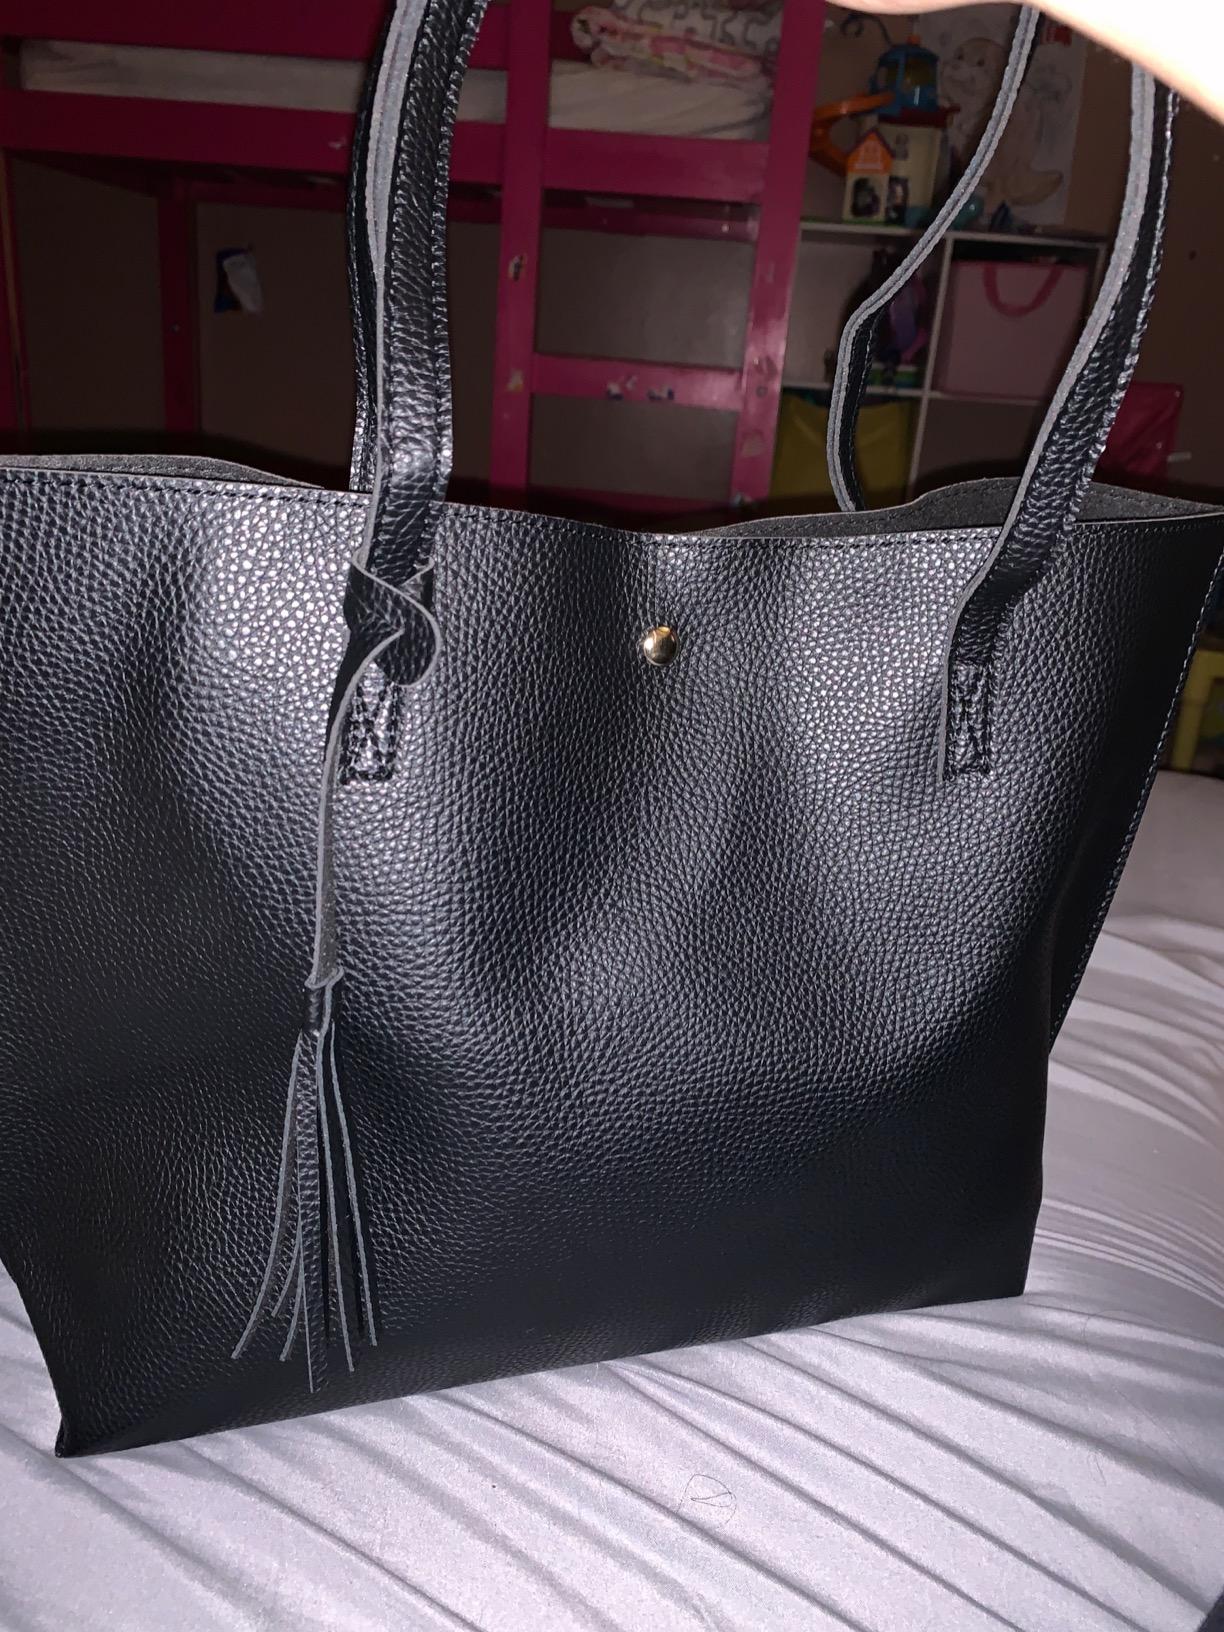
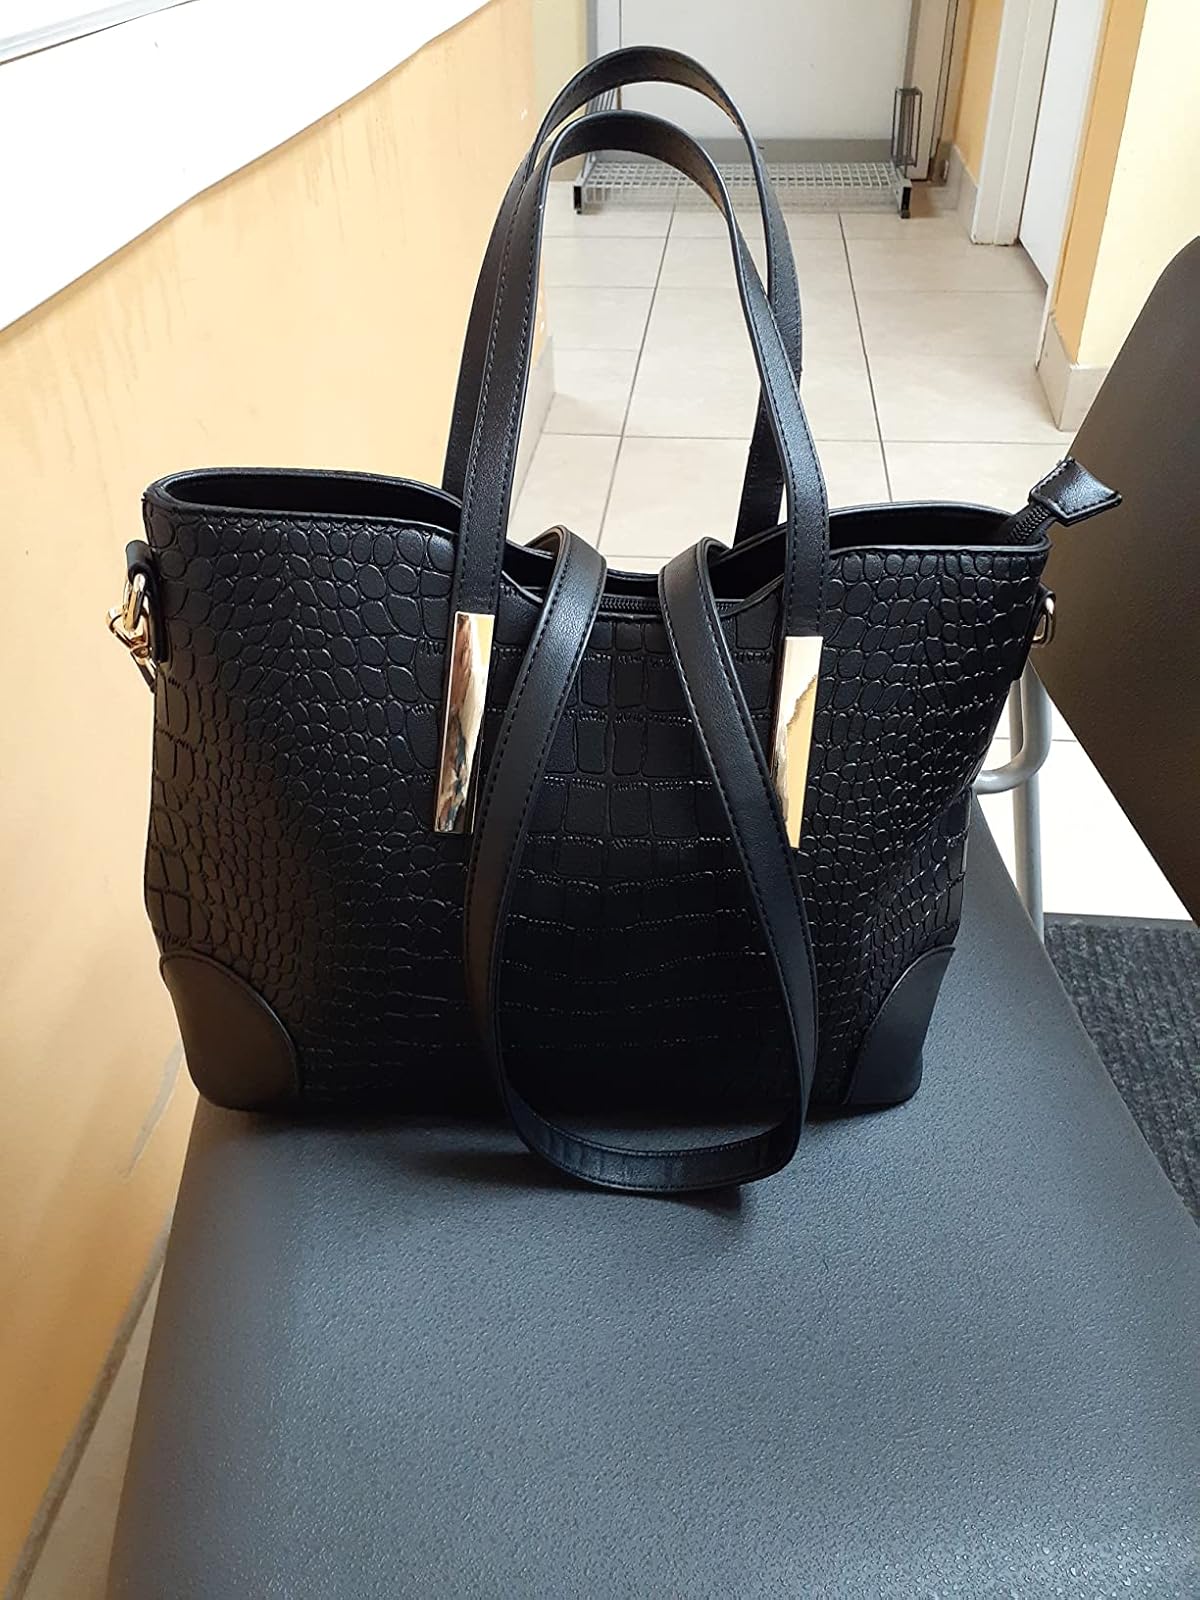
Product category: accessories_handbag
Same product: no